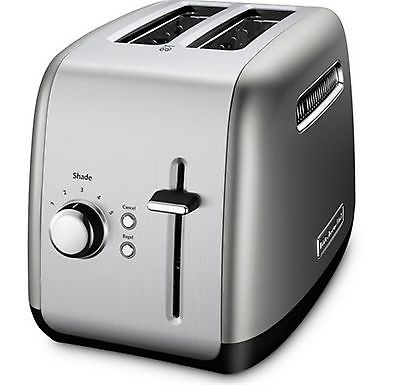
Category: toaster